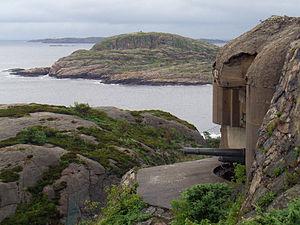
Le mur de l'Atlantique est un système extensif de fortifications côtières, construit par le Troisième Reich pendant la Deuxième Guerre mondiale le long de la côte occidentale de l'Europe et destiné à empêcher une invasion du continent par les Alliés depuis la Grande-Bretagne.
Festung Norwegen était une section du Mur de l'Atlantique. Elle est composée de constructions antérieures à l'invasion allemande et de bunkers construits par l'organisation Todt et l'Einzatzgruppe wiking, surtout à partir de 1941. La Festung Bergen en constituait une partie.